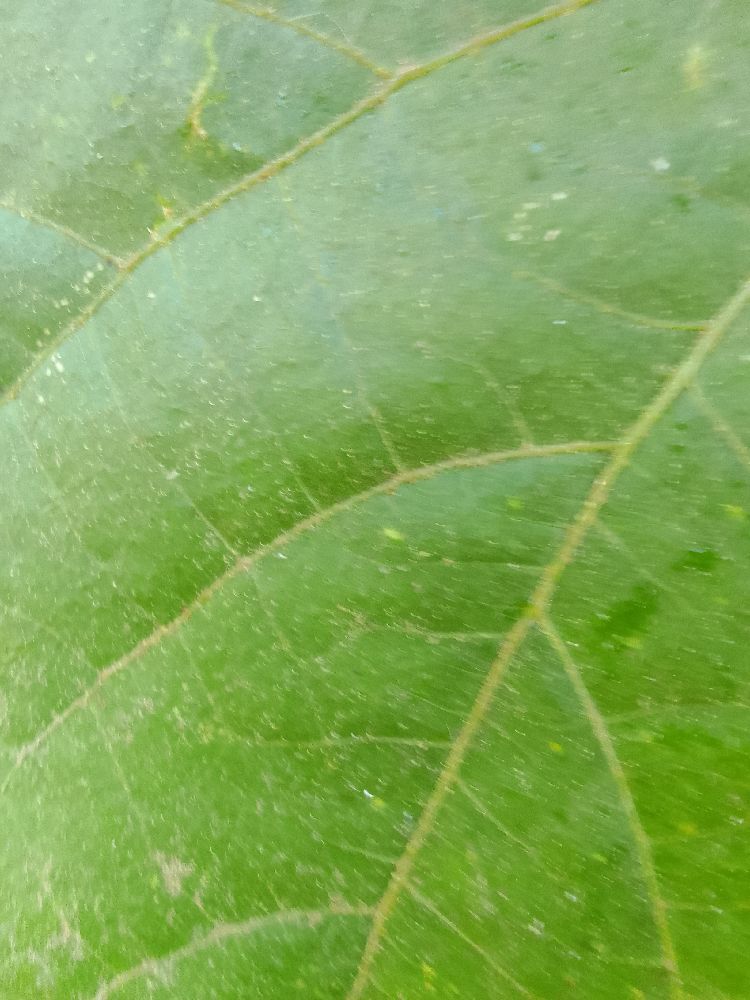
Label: healthy